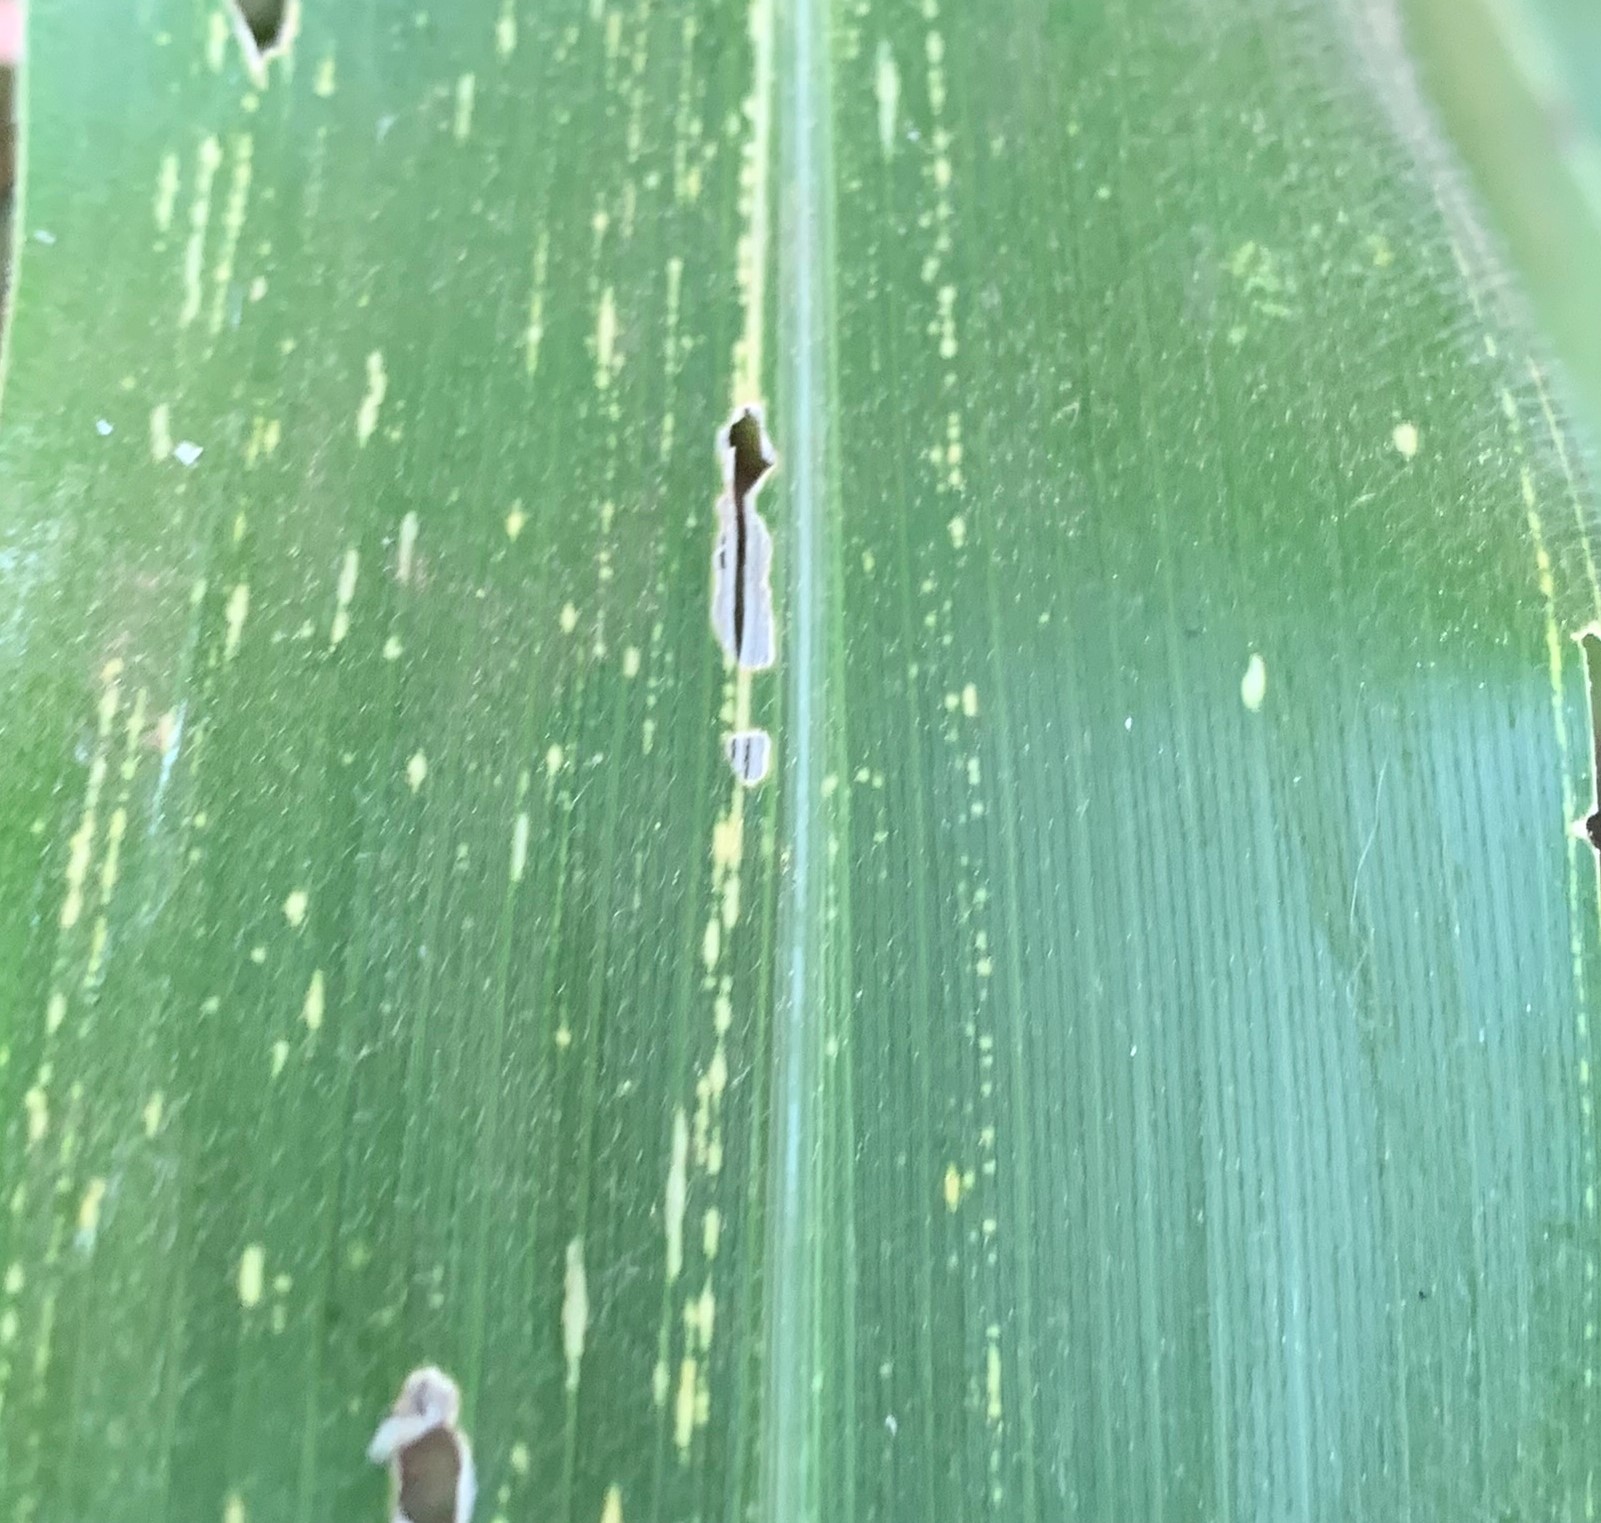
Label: MSV